Goldfish (cracker)

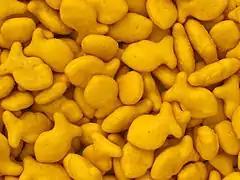
Cheddar Goldfish crackers

Goldfish is a brand of fish-shaped cracker with a small imprint of an eye and a smile manufactured by Pepperidge Farm, which is a division of the Campbell Soup Company. The brand's current marketing and product packaging incorporate this feature of the product: "The Snack That Smiles Back! Goldfish!", reinforced by Finn, the smiling goldfish mascot with sunglasses. The product is marketed as a "baked snack cracker" on the label with various flavors and varieties.